Ernst Thälmann Pioneer Organisation

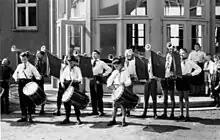
At the school in Biehla,

At the 17th congress of the FDJ's central council, the "Young Pioneers" were officially founded on 13 December 1948. It was the common political mass organisation for children in the GDR, run by the SED through the FDJ. From 1949 its chairwoman was Margot Feist, who would later marry Erich Honecker. From 1949 a newspaper was produced called "The Young Pioneer" ("Der junge Pionier"), later called "The Drum" ("Die Trommel").